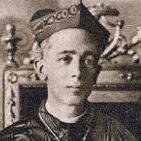
Age: 63